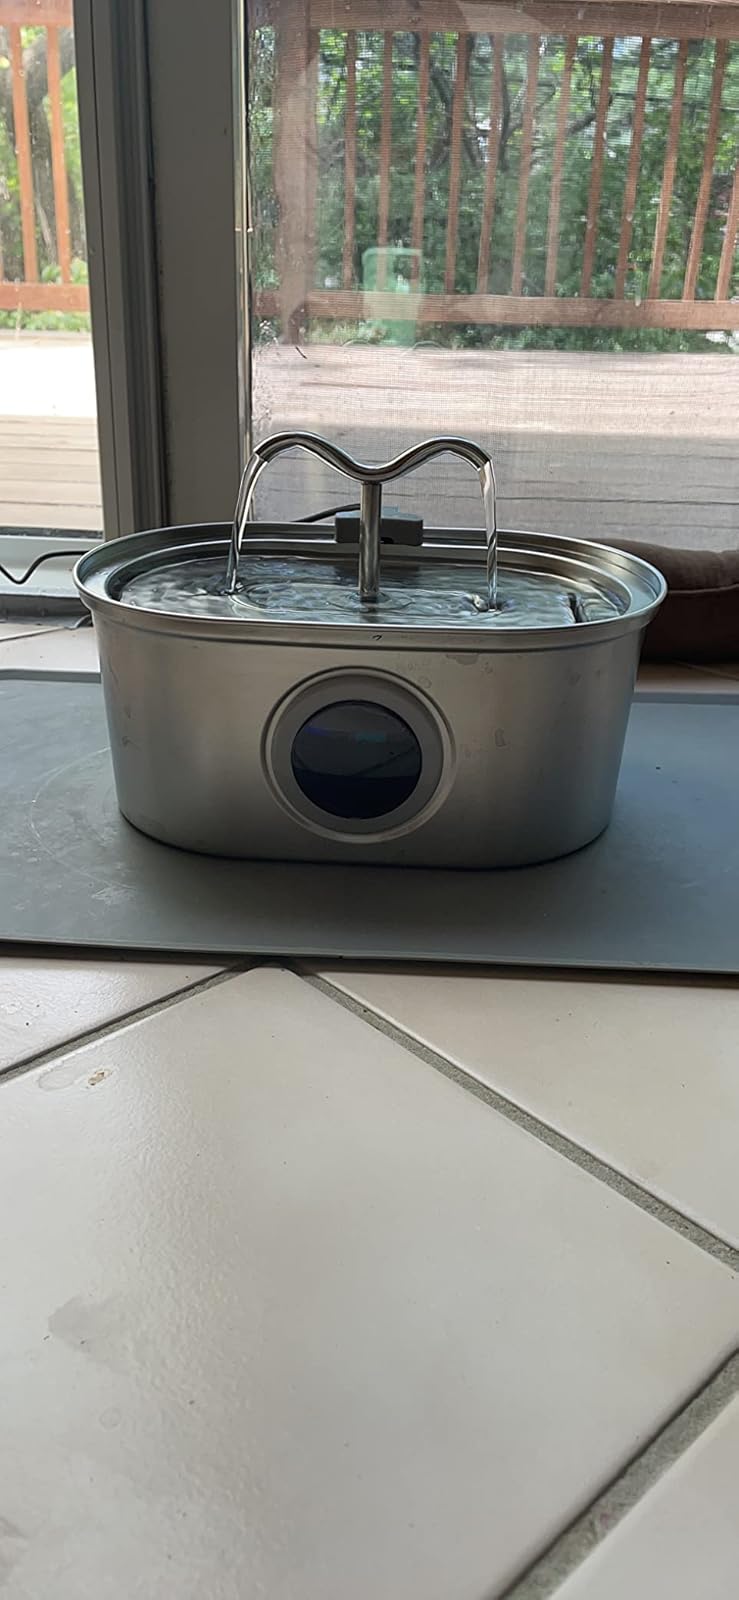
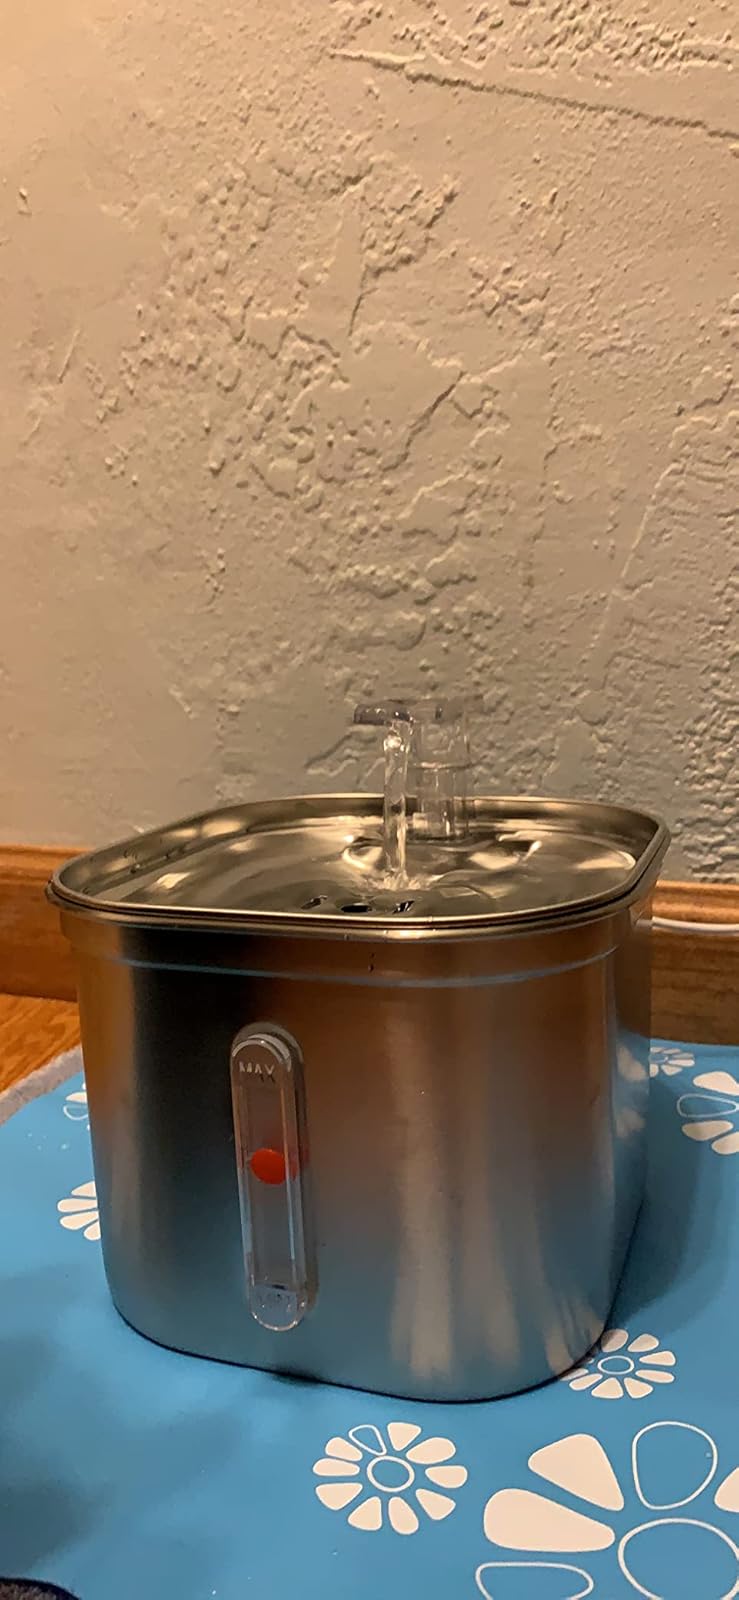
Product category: items_bowl
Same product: no